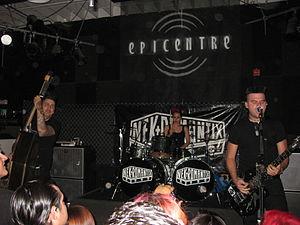
Nekromantix est un groupe de psychobilly danois, originaire de Copenhague. Formé en 1989, il est signé sous le label de Tim Armstrong Hellcat Records. Le nom du groupe provient du mélange des lots Nekromancy et Romantics, avec un x à la fin. Leur musique mêle monstres, érotisme, science-fiction, et horreur. Le personnage central et icône du groupe est Kim Nekroman, avec sa contrebasse faite sur mesure avec le corps en forme de cercueil. La composition du groupe change à plusieurs reprises durant leur carrière, mais tourne toujours autour du bassiste et chanteur Kim Nekroman. Le guitariste Peter Sandorff membre fondateur du groupe, sert à deux occasions dans le groupe, entre 1989 et 1993, et entre 1997 et 2005. Durant son second séjour avec le groupe, Sandorff amena Kristian à la batterie.